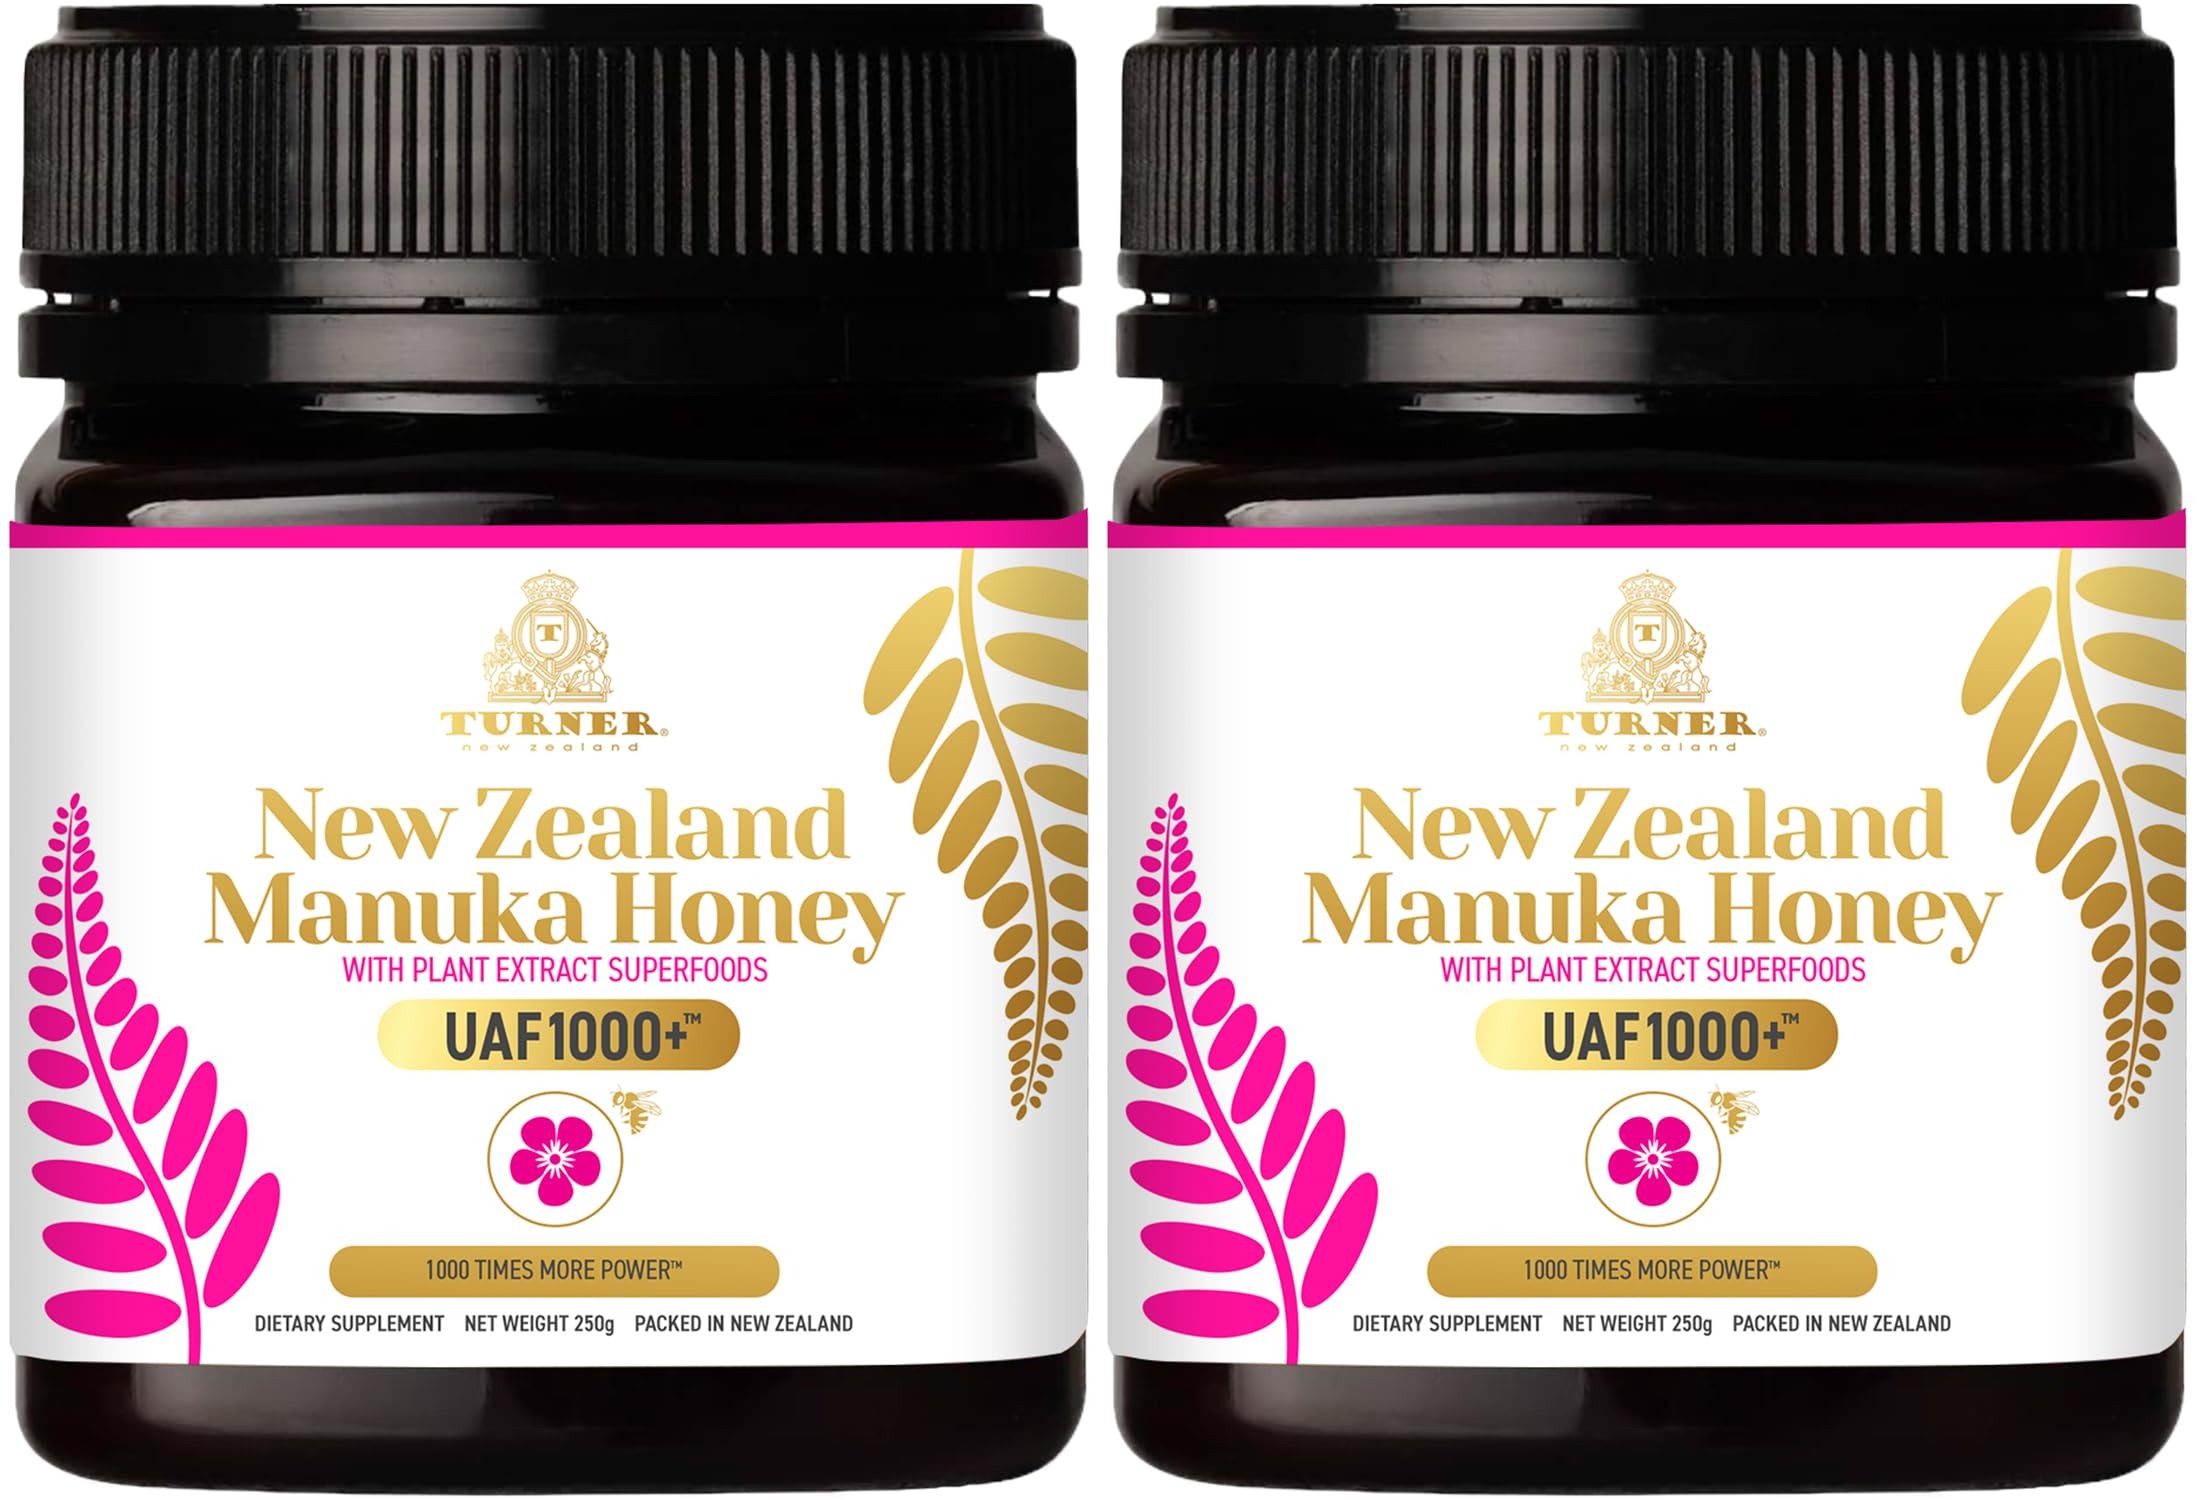
Item Name: TURNER Certified Raw New Zealand Manuka Honey with UAF1000+ (8.8oz/250g) 1000x More Power, Greatest Gift to Support Everyday Wellness, Natural Probiotic, Prebiotic, Antioxidant Superfood, 2 Jars
Bullet Point 1: UAF1000+ stands for Ultimate Antioxidant Factor 1000+. We blend these powerful antioxidant superfoods with certified manuka honey to create the strongest superfood. We serve the only Honey Manuka in the world utilizing New Zealand full-spectrum antioxidants.
Bullet Point 2: SEVEN SACRED SUPERFOODS UAF1000+ – Our pure raw New Zealand manuka honey has been blended with potent New Zealand antioxidants including blackcurrant extract, red grape skin extract, kiwifruit extract, boysenberry extract, grape seed extract, pine bark, and fulvic acid creating a manuka honey that is the most healthy and best tasting of any other manuka honey on the market.
Bullet Point 3: BEST TASTING MANUKA HONEY – Thousands of our customers report that this is the best tasting Manuka Honey on the market. They love the taste of our UAF1000+. Tastes wonderful and satisfying with smooth and rich lasting flavors, unlike any other honey.
Bullet Point 4: 100% CERTIFIED NEW ZEALAND MANUKA HONEY - Our authentic New Zealand manuka honey is tested to meet New Zealand MPI Manuka Honey regulations and is tested and packed in New Zealand to guarantee its integrity and authenticity.
Bullet Point 5: OVER 100 YEARS COLLECTING MANUKA HONEY - Our beekeeper has been collecting manuka honey for over 100 years. Use 1 teaspoon in smoothies, hot tea, coffee, and use as a natural sweetener for meals.
Product Description: UAF1000+ stands for Ultimate Antioxidant Factor 1000. <b>We Offer More-</b><br />We serve the only Honey Manuka in the world utilizing New Zealand antioxidants including blackcurrant, kiwi, boysenberry, grape seed, pine bark, and fulvic minerals</p><p><b>High Quality Taste-</b><br />TURNER New Zealand Manuka Honey UAF1000+ tastes wonderful &amp; satisfying, blasting with smooth and rich lasting flavors</p><p><b>Pure &amp; Natural Super food Ingredients-</b><br />Raw Manuka Honey, Blackcurrant Extract, Kiwifruit Extract, Boysenberry Extract, Grape Seed Extract, Pine Bark Extract, Fulvic Acid</p>
Value: 1.0
Unit: Count

Price: 76.99